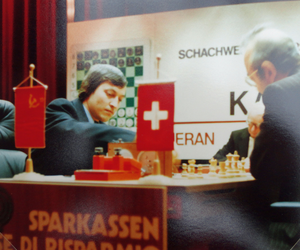
Le Championnat du monde d'échecs 1981 a vu s'affronter le tenant du titre, le Soviétique Anatoli Karpov et le dissident soviétique Viktor Kortchnoï, jouant désormais sous les couleurs de la Suisse. Il s'est tenu à Merano en Italie du 1ᵉʳ octobre au 19 novembre 1981. Karpov l'a emporté.